Safety engineering

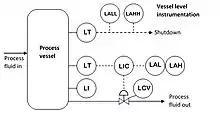
Vessel level instrumentation

Once the events, causes and detectable conditions have been identified the next stage of the methodology uses a Safety Analysis Checklist (SAC) for each component. This lists the safety devices that may be required or factors that negate the need for such a device. For example, for the case of liquid overflow from a vessel (as above) the SAC identifies: